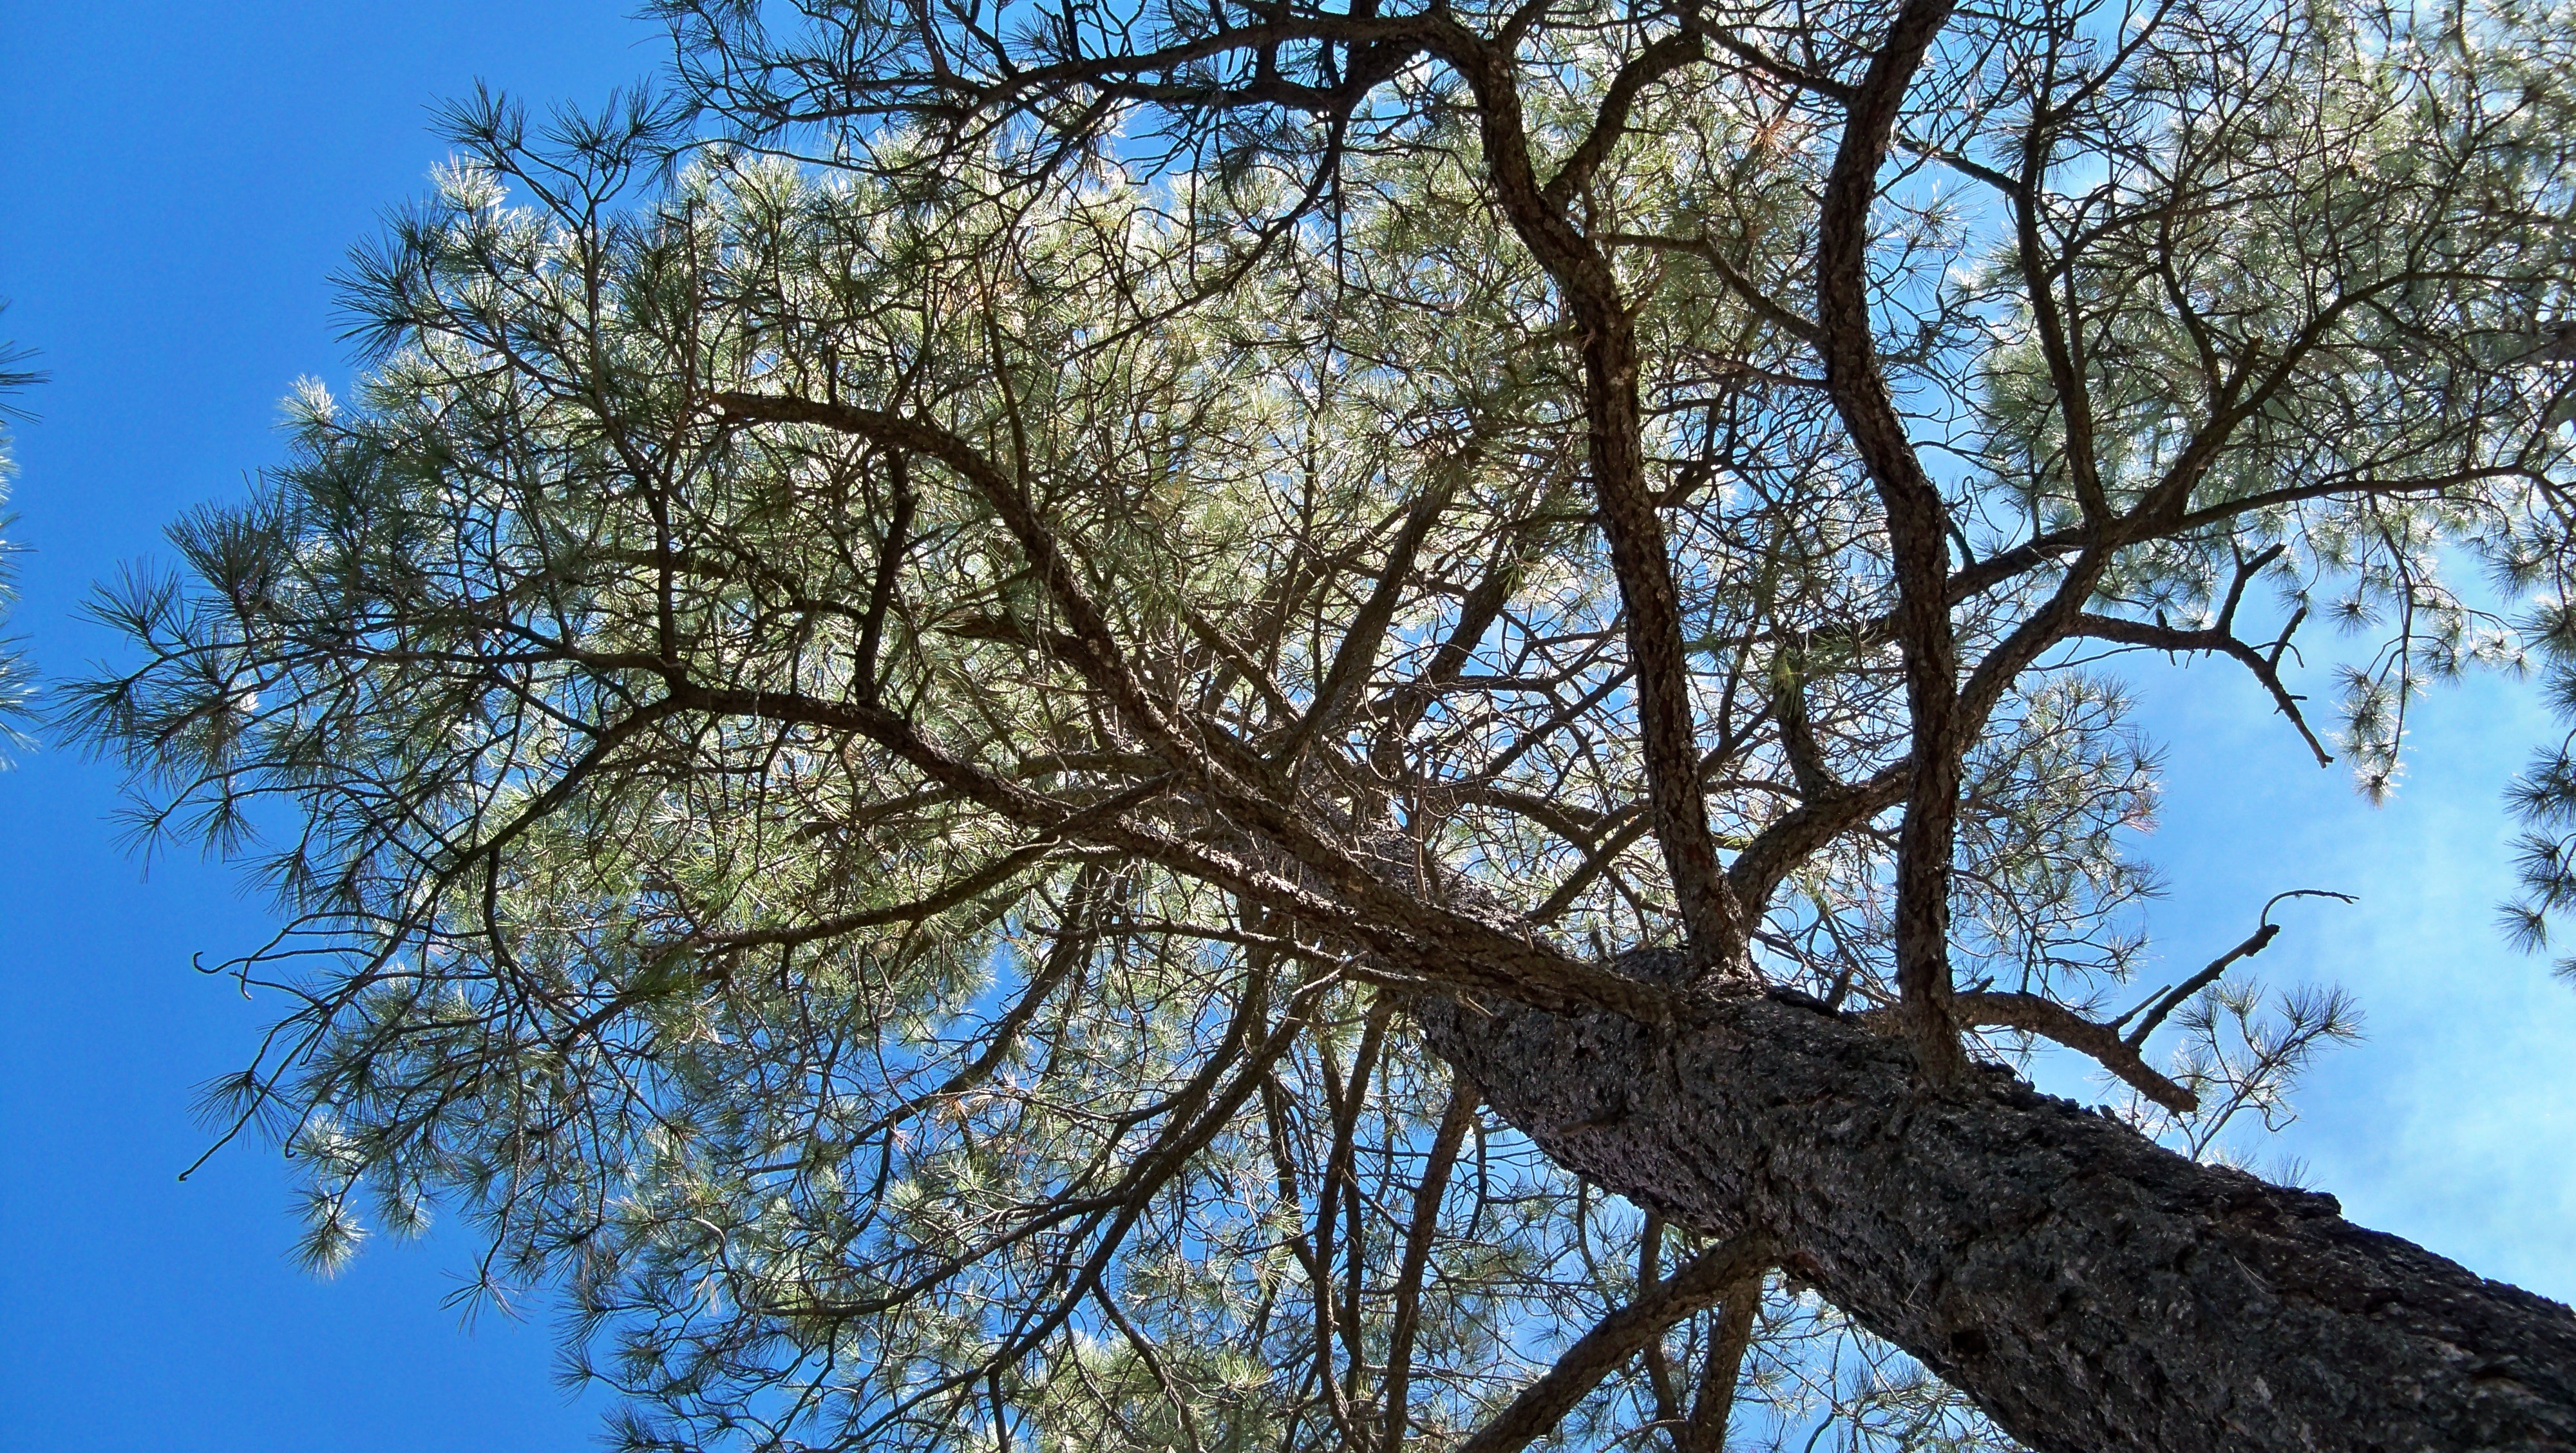
tree, nature, branch, blossom, winter, plant, sky, sunlight, leaf, flower, pine, scenic, autumn, scenery, usa, america, season, arizona, outdoors, western, woodland, woody plant